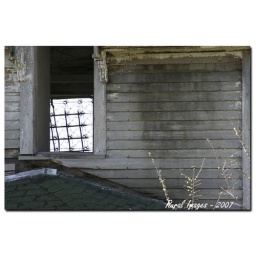
Mattress springs in window of abandoned house near Storm Lake, Iowa.